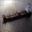
Label: ship